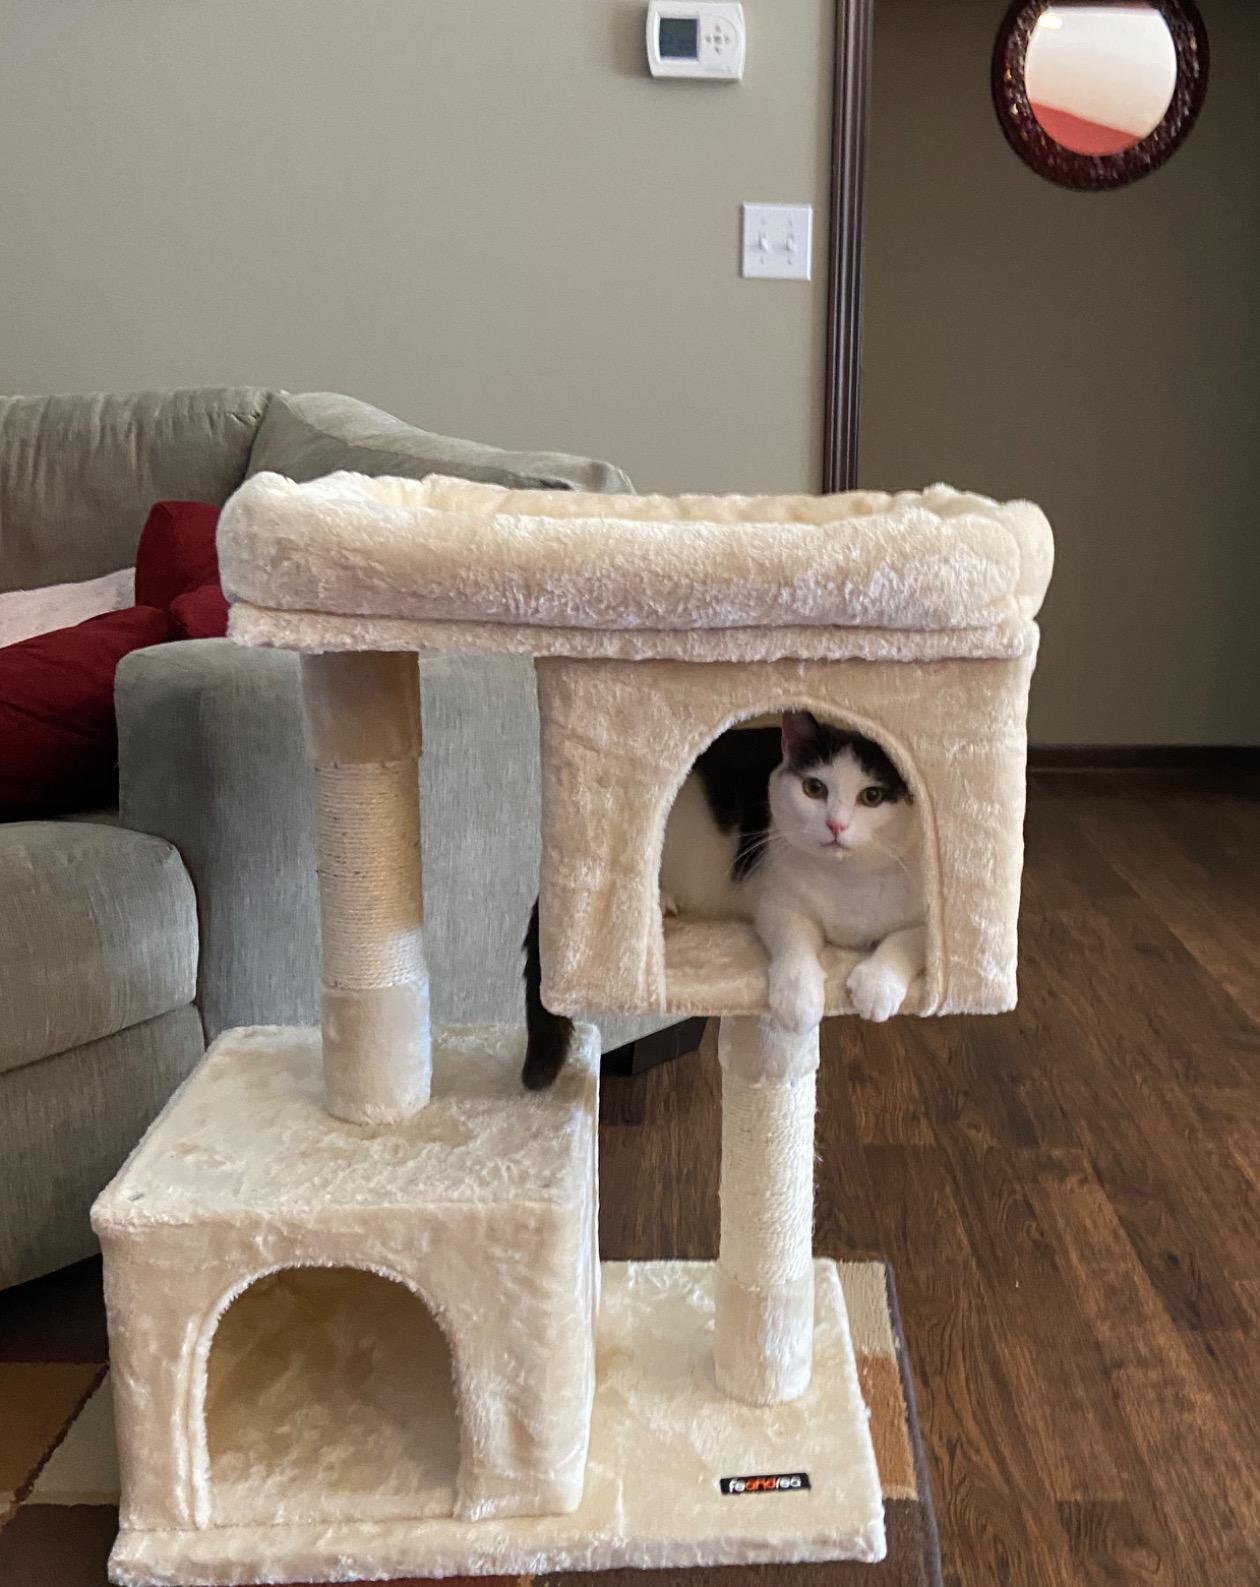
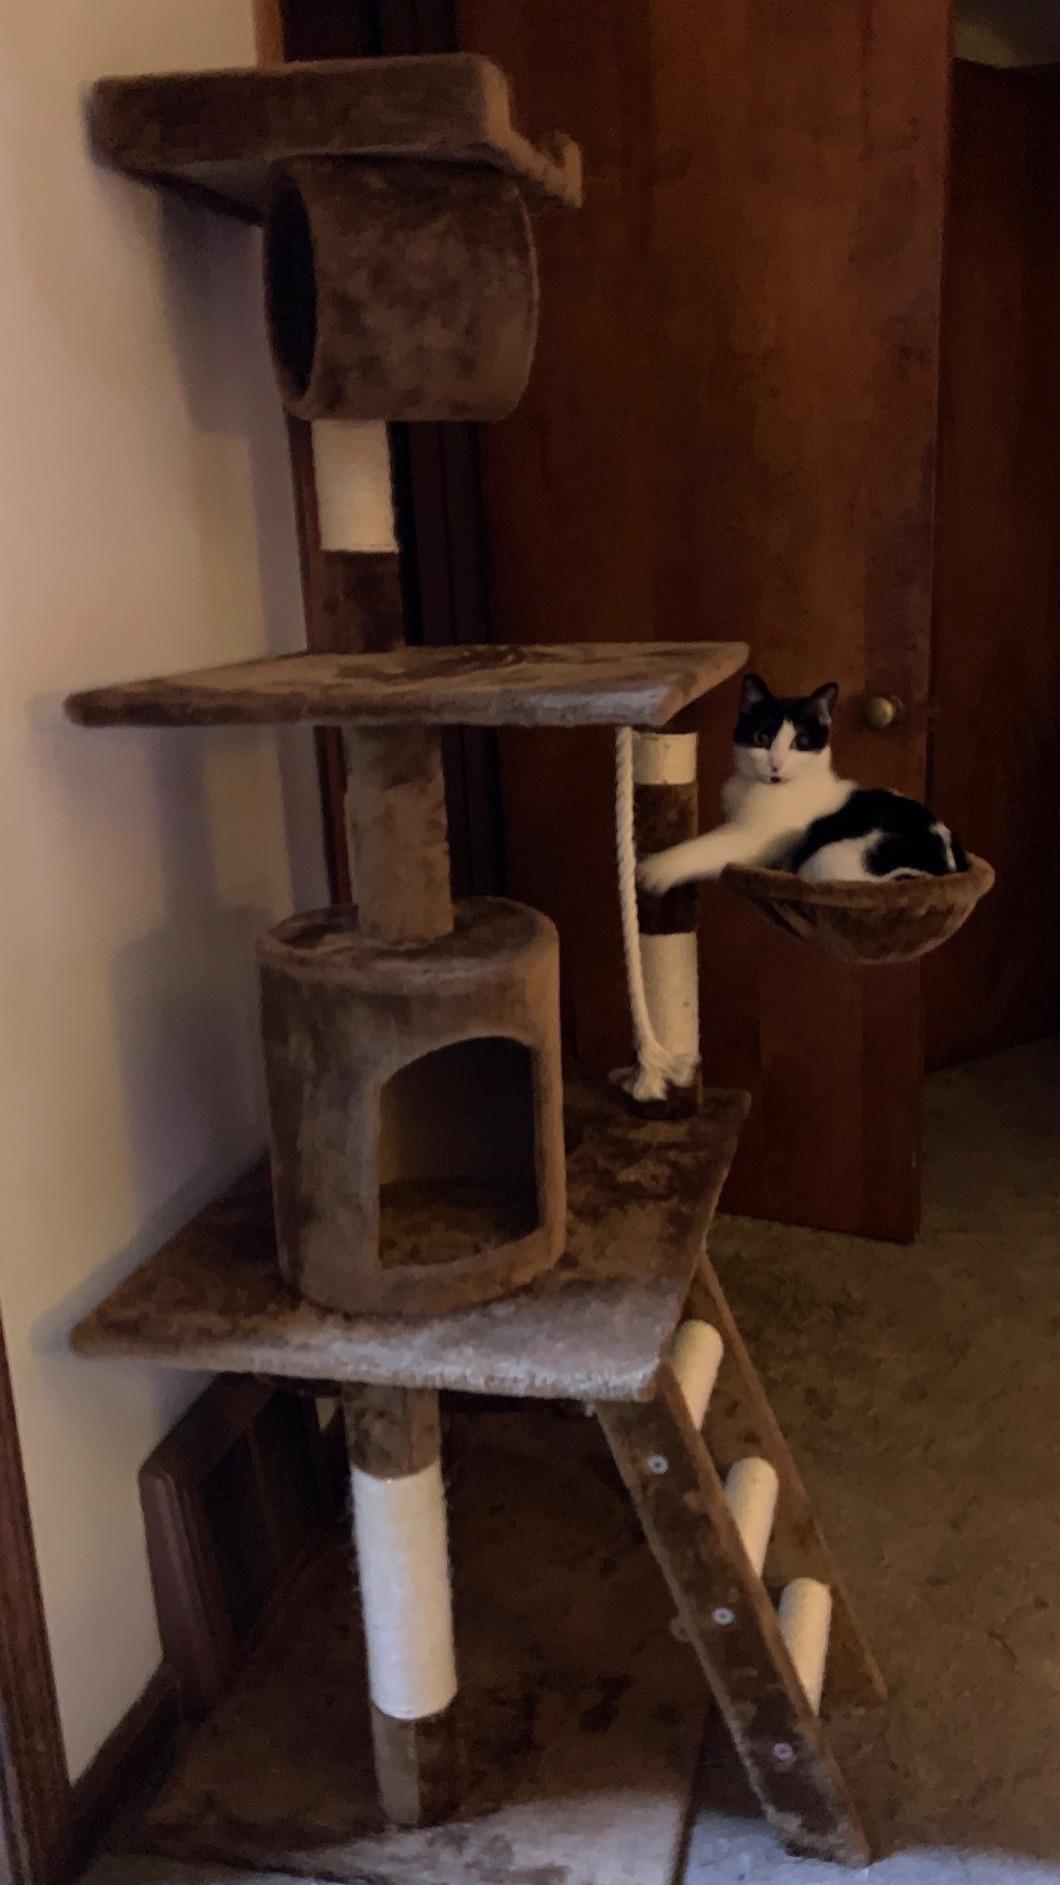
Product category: items_cat tree
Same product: no